Piedmont

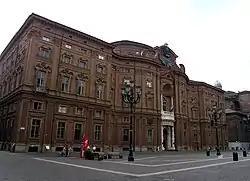
Museum of the Risorgimento of Turin

The economy of Piedmont is anchored on a rich history of state support for higher education, including some of the leading universities in Italy. Piedmont is home to the famous University of Turin, the Polytechnic University of Turin, the University of Eastern Piedmont, and more recently the United Nations Interregional Crime and Justice Research Institute.